Countess Sophie Henriette of Waldeck

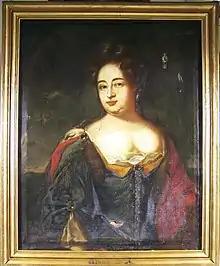

Sophia Henriette of Waldeck (3 August 1662, Arolsen – 15 October 1702, Erbach) was a Princess of Waldeck by birth and by marriage Duchess of Saxe-Hildburghausen.